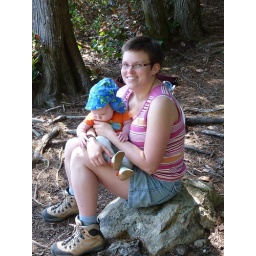
rock by the lake